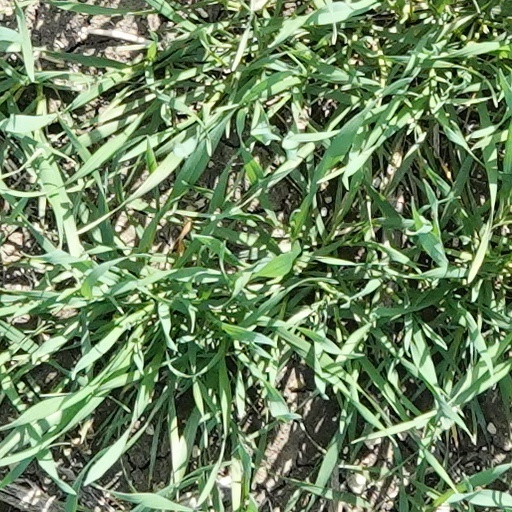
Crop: wheat